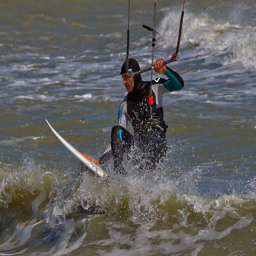
A man kite boarding over a large body of wave filled water.
a kite surfer with a wet suit is holding his board
A man in a black wet suit riding a knee board.
A man wearing a wetsuit in the water on a surfboard.
The wetsuit hints that this is cold water.